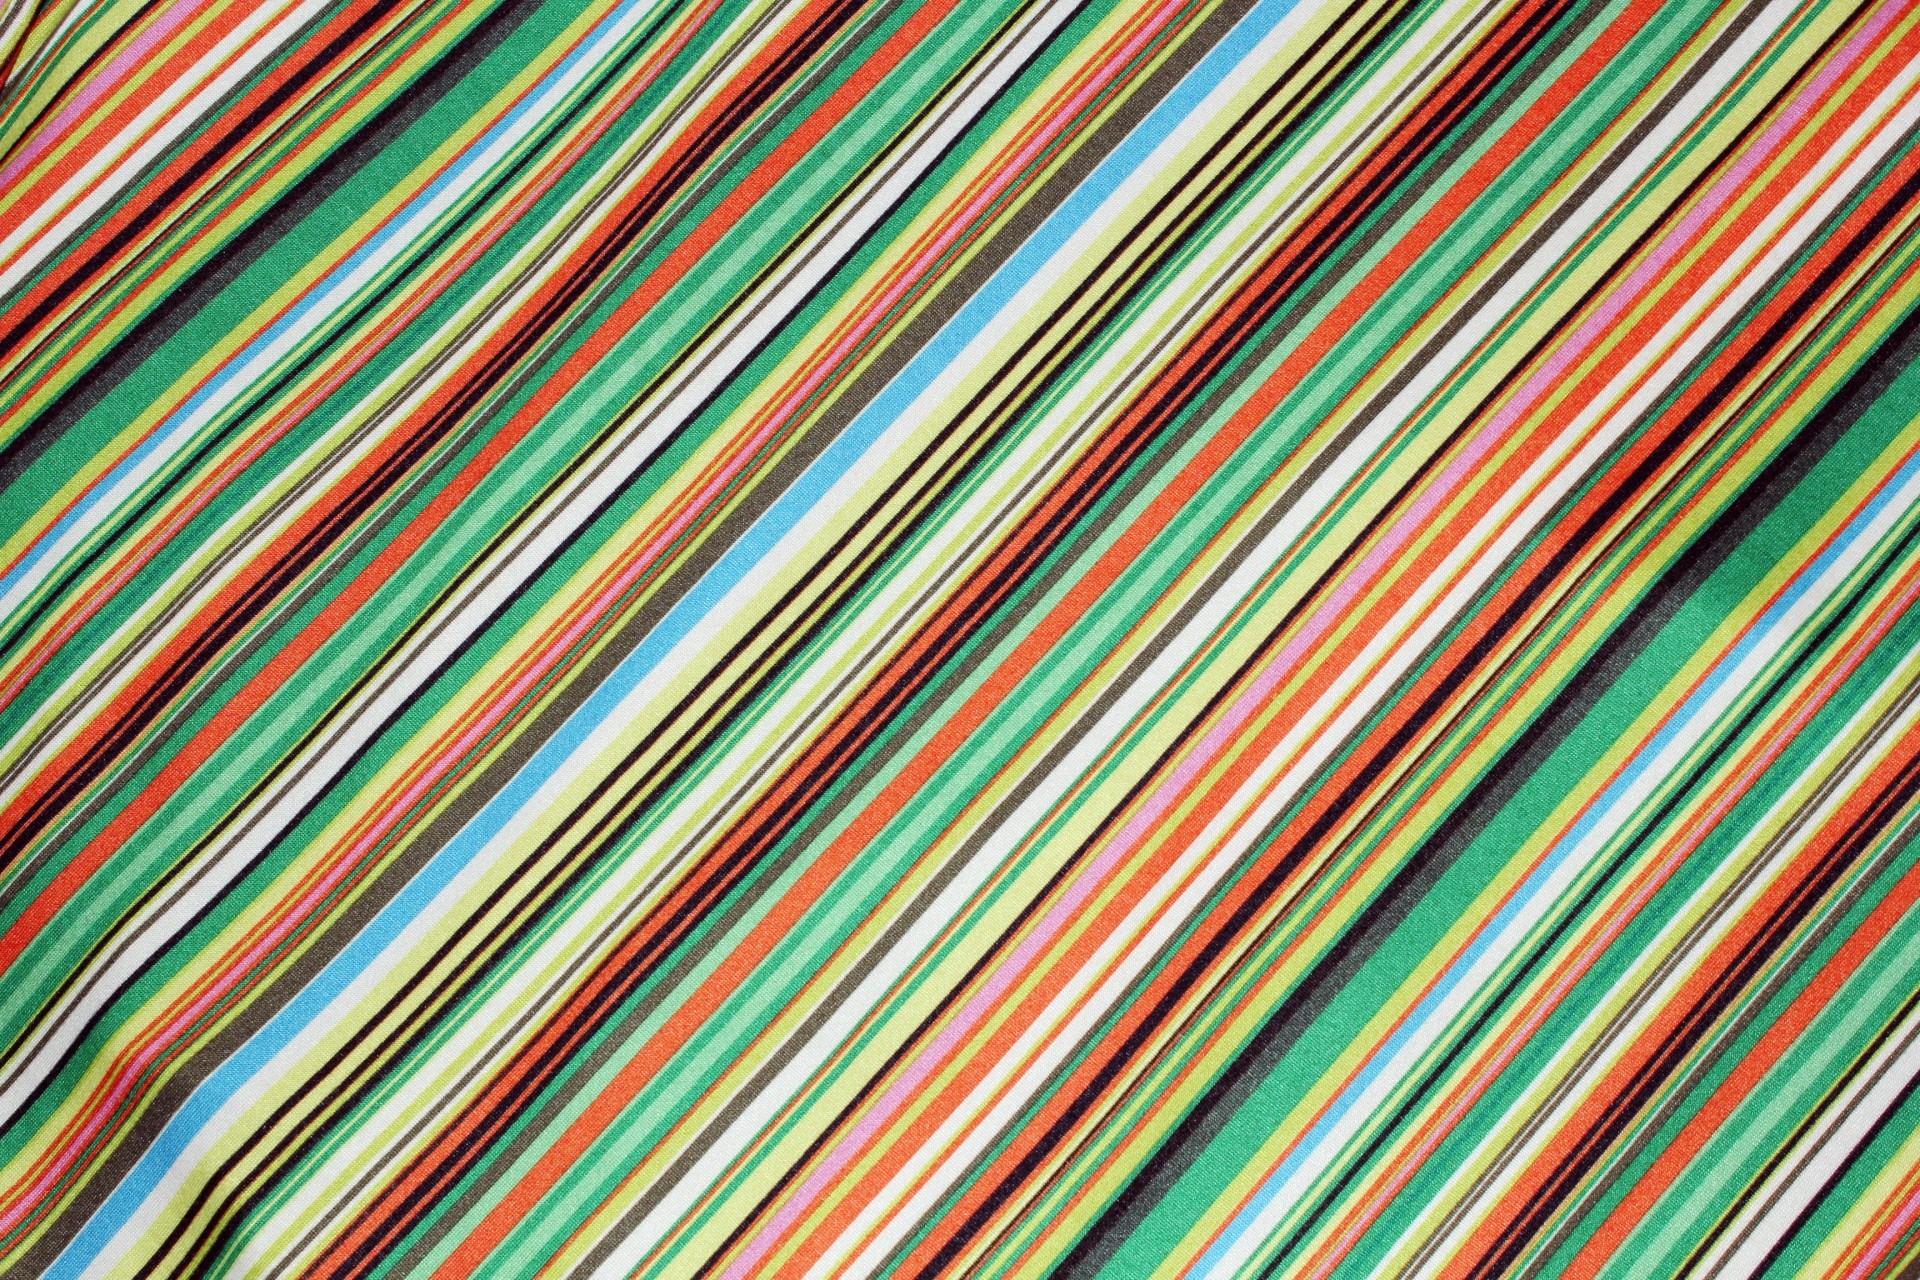
pattern, line, green, red, color, stripe, colorful, cloth, circle, textile, lines, background, design, shape, stripe colorful cloth